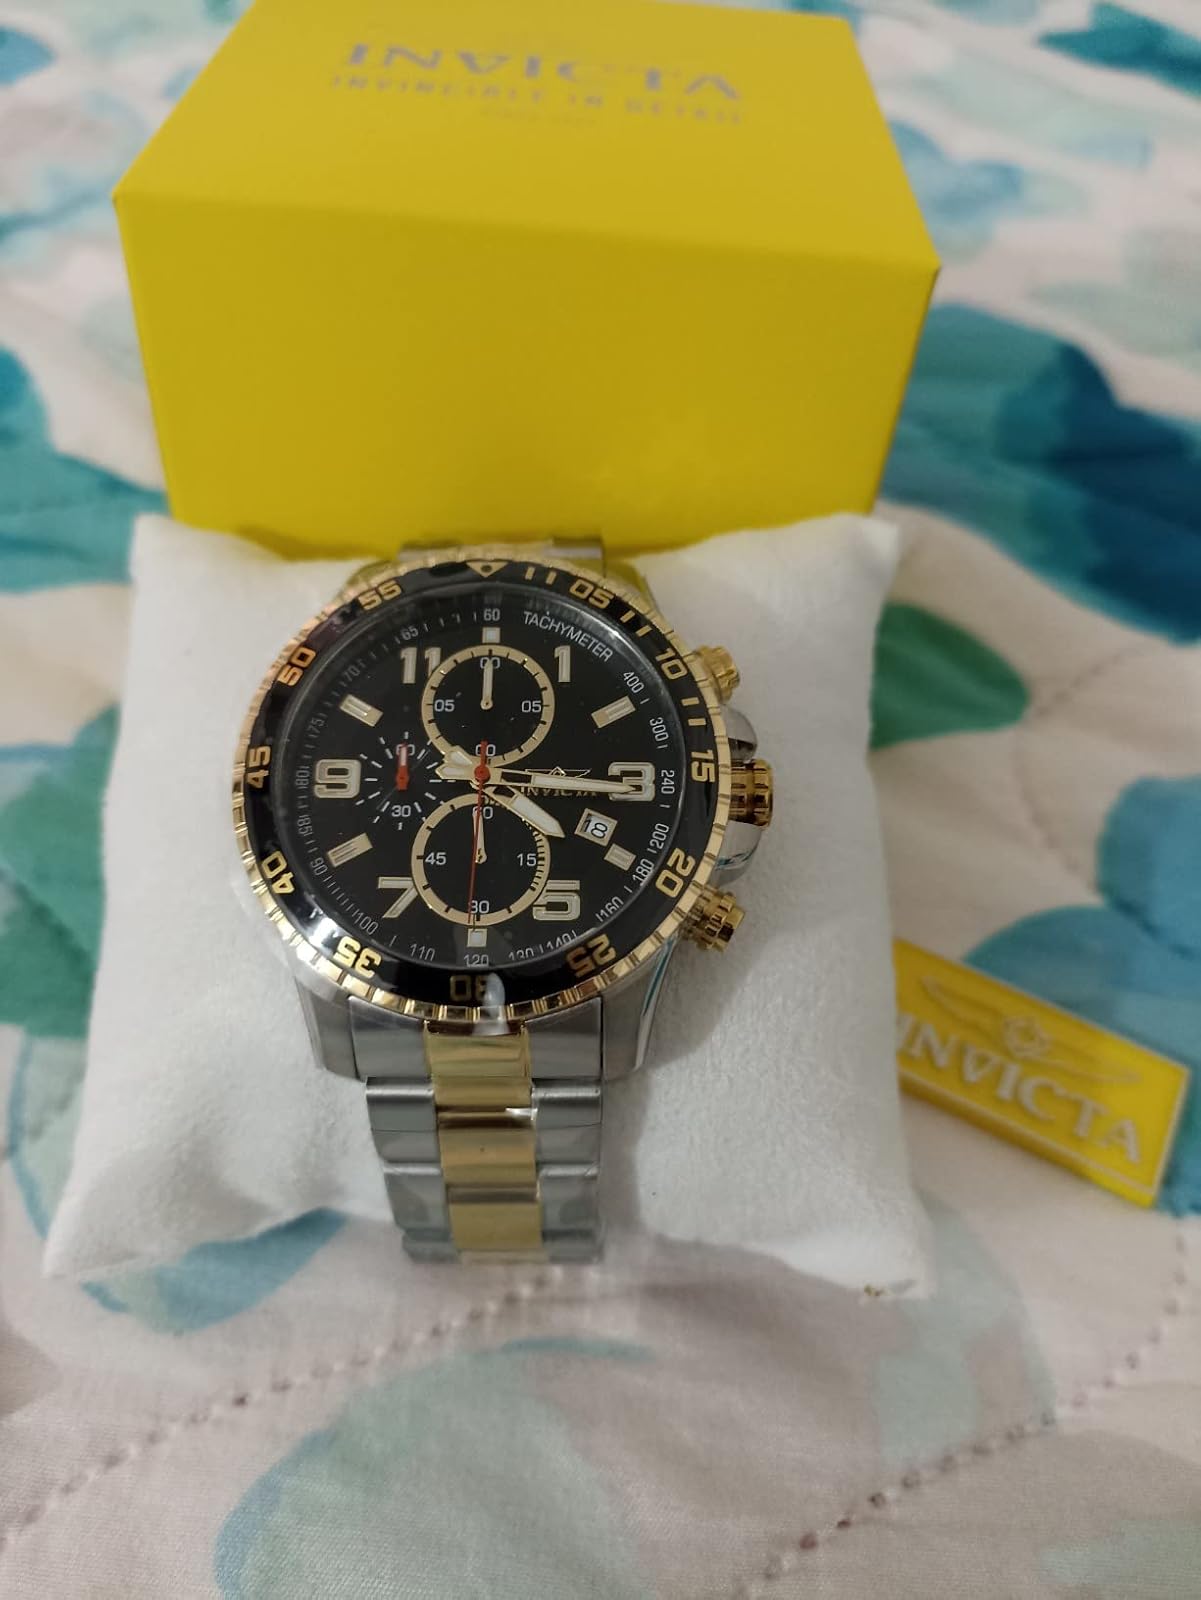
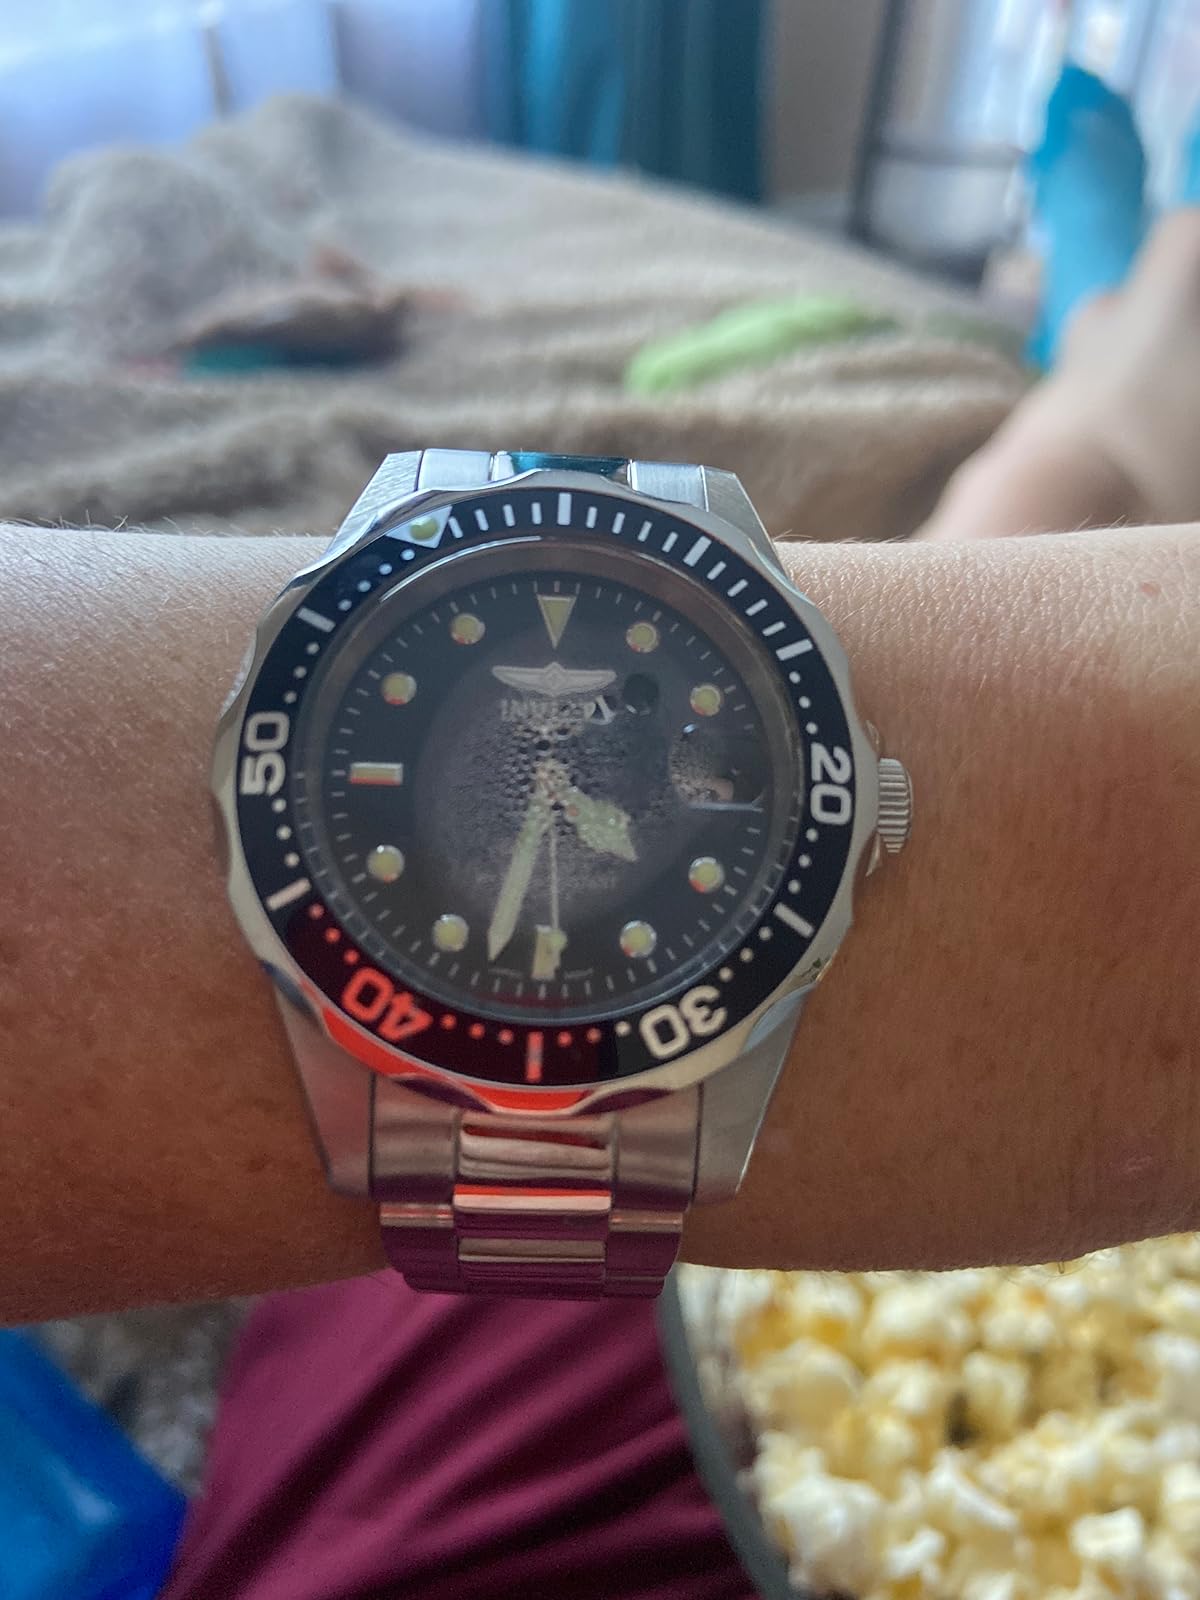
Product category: accessories_watch
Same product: no